Rockland, Ontario

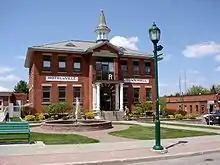
Town hall

In 2008, Rockland opened a recreation centre, featuring a library, a YMCA, indoor swimming pool, and gymnasium, and theatre.